Bloom (shader effect)

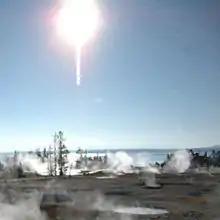
Blooming in a CCD image

Bloom in digital cameras is caused by an overflow of charge in the photodiodes, which are the light-sensitive elements in the camera's image sensor. When a photodiode is exposed to a very bright light source, the accumulated charge can spill over into adjacent pixels, creating a halo effect. This is known as "charge bleeding."